Abiogenesis

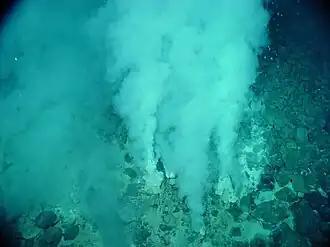
The earliest known life forms may be putative fossilized microorganisms, found in white smoker hydrothermal vent precipitates. They may have lived as early as 4.28 Gya (billion years ago), relatively soon after the formation of the oceans 4.41 Gya, not long after the formation of the Earth 4.54 Gya.

Early micro-fossils may have come from a hot world of gases such as methane, ammonia, carbon dioxide, and hydrogen sulfide, toxic to much current life. Analysis of the tree of life places thermophilic and hyperthermophilic bacteria and archaea closest to the root, suggesting that life may have evolved in a hot environment. The deep sea or alkaline hydrothermal vent theory posits that life began at submarine hydrothermal vents. William Martin and Michael Russell have suggested